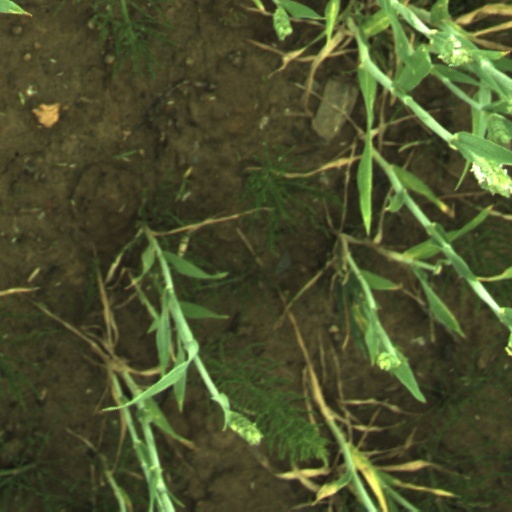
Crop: wheat